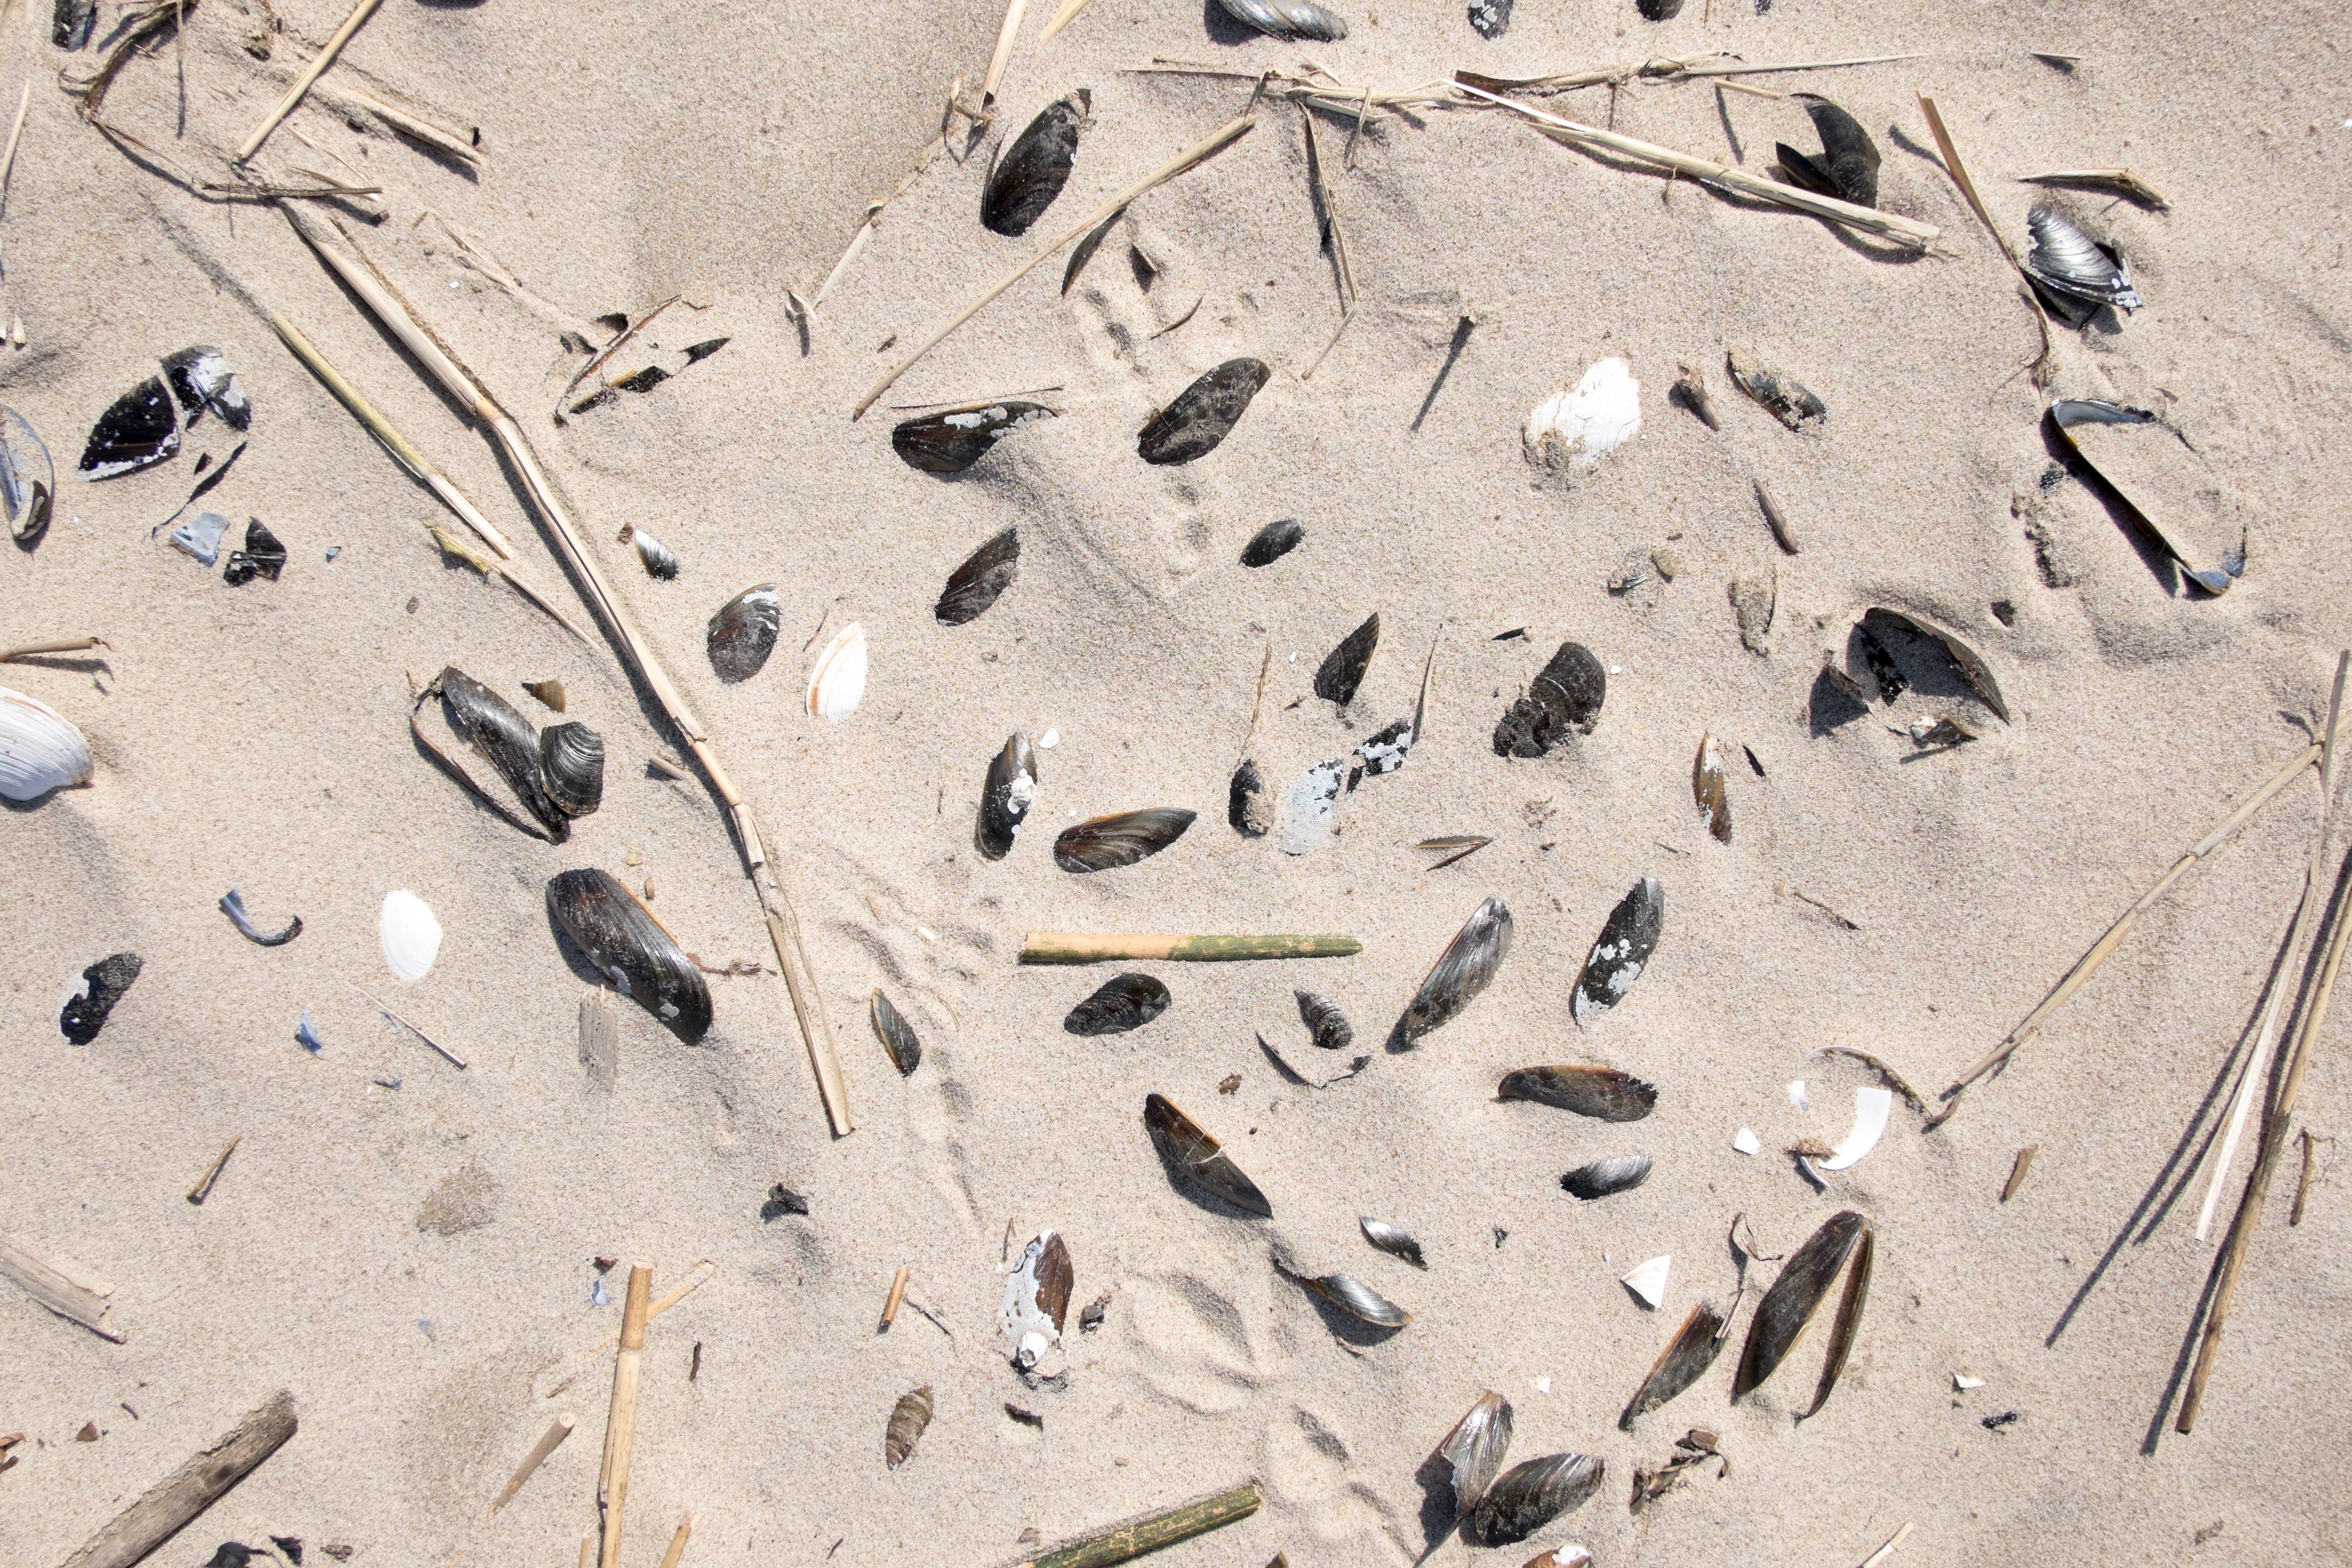
beach, sea, coast, nature, grass, sand, rock, leaf, footprint, summer, vacation, soil, sink, yellow, material, shell, seashells, art, geology, spa, marine, day